Theosophy

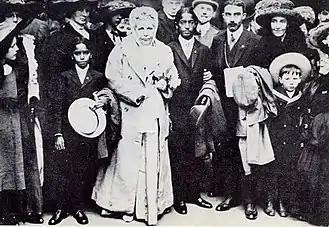
Besant with the child Krishnamurti

Olcott then sent Besant to the United States to gain support for the Adyar-based Society. In this she was successful, gaining thousands of new members and establishing many new branches.